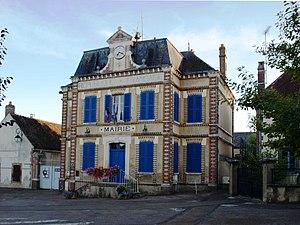
La Celle-Saint-Cyr (Yonne)